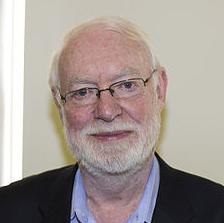
Age: 72